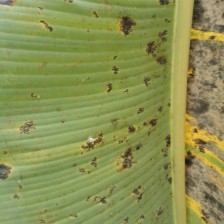
Label: pestalotiopsis